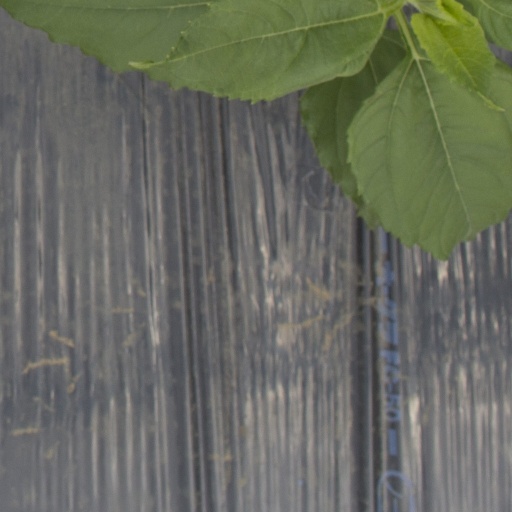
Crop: Jerusalem artichoke